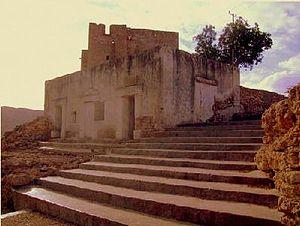
Nugaal est une région du nord de la Somalie, limitrophe des régions somalies de Mudug, Sool et Bari, et de la province éthiopienne de Warden.